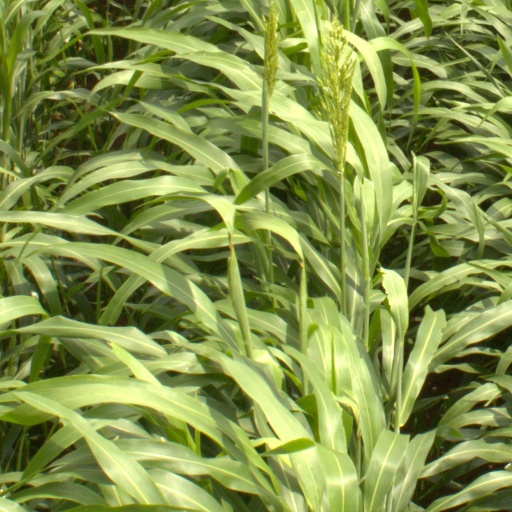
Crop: sorghum